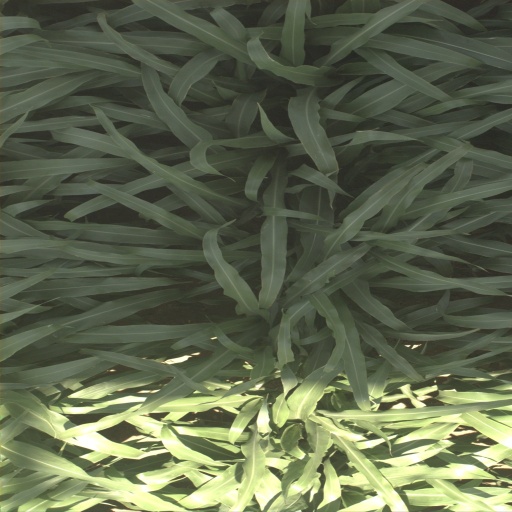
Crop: sorghum